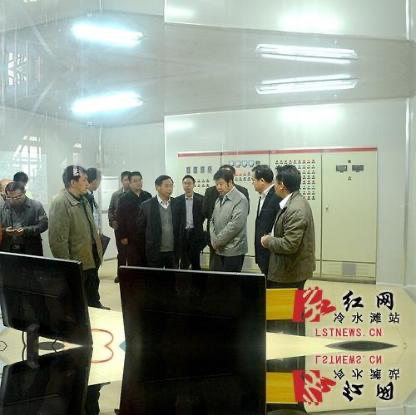
Objects in the image:
label: head
label: head
label: head
label: head
label: head
label: head
label: head
label: head
label: head
label: head
label: head